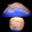
Label: lamp